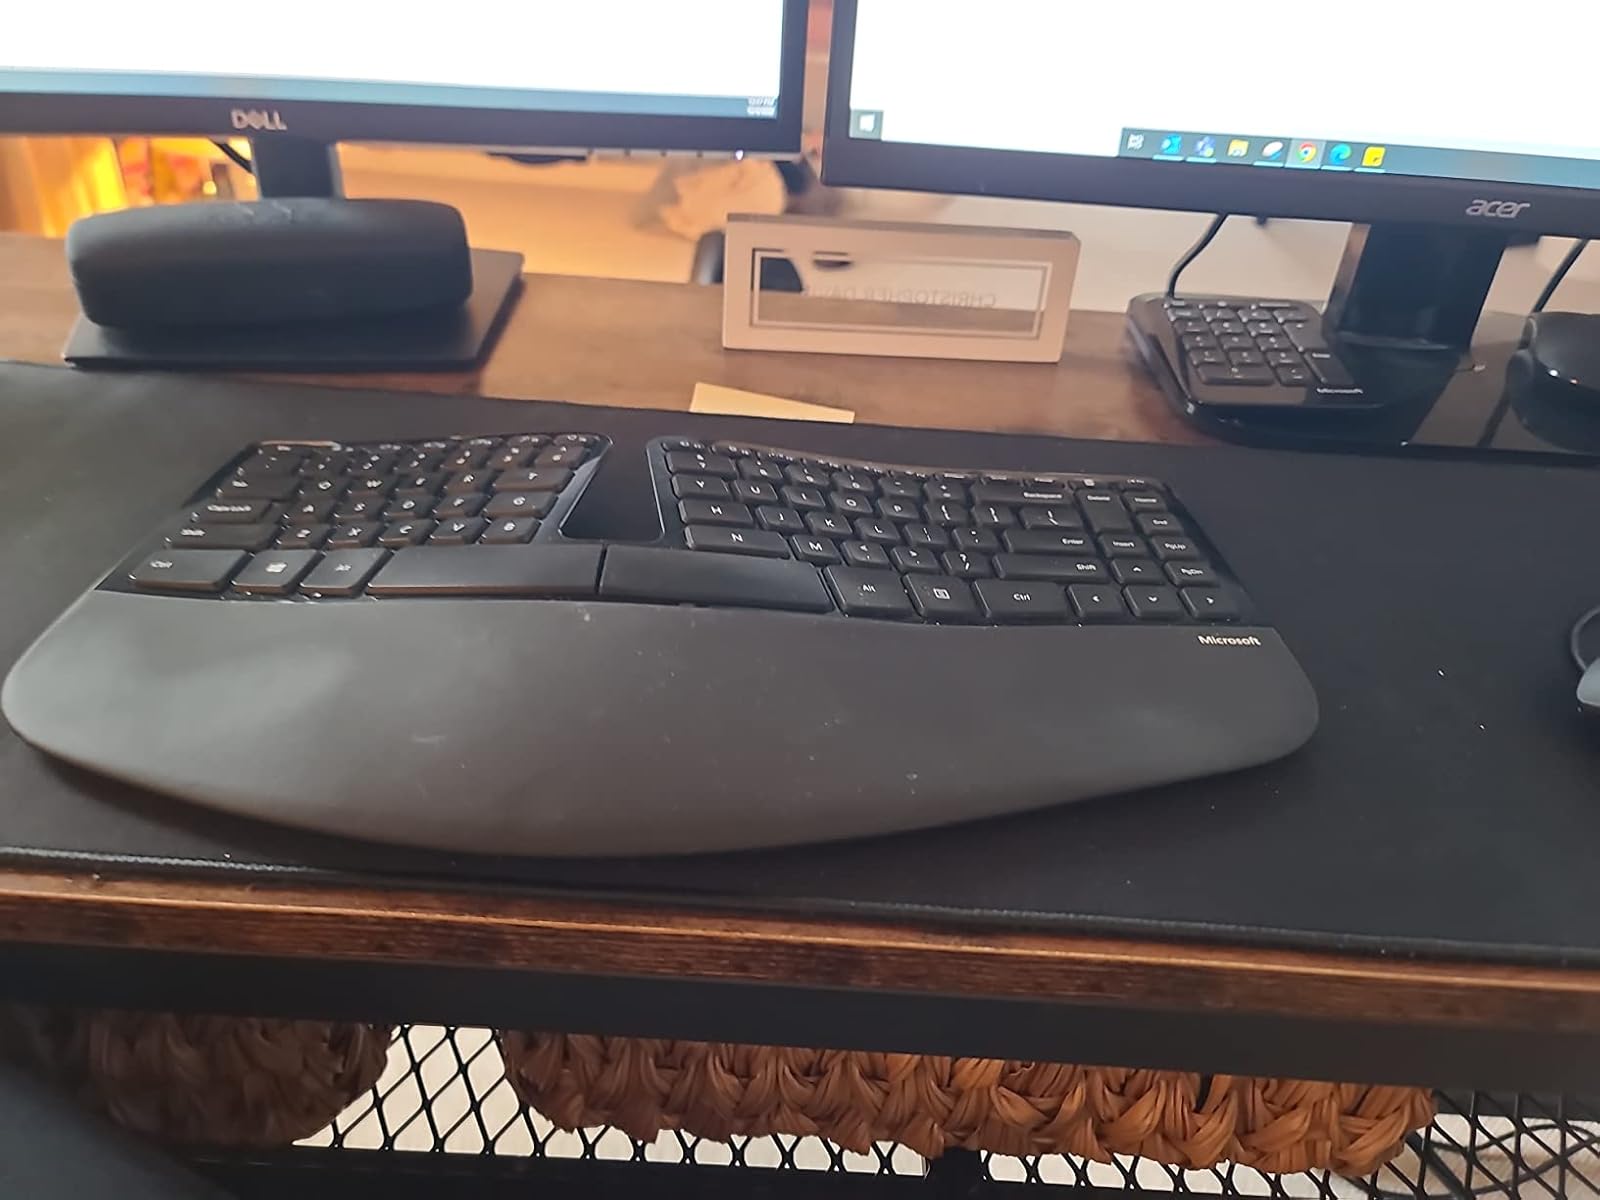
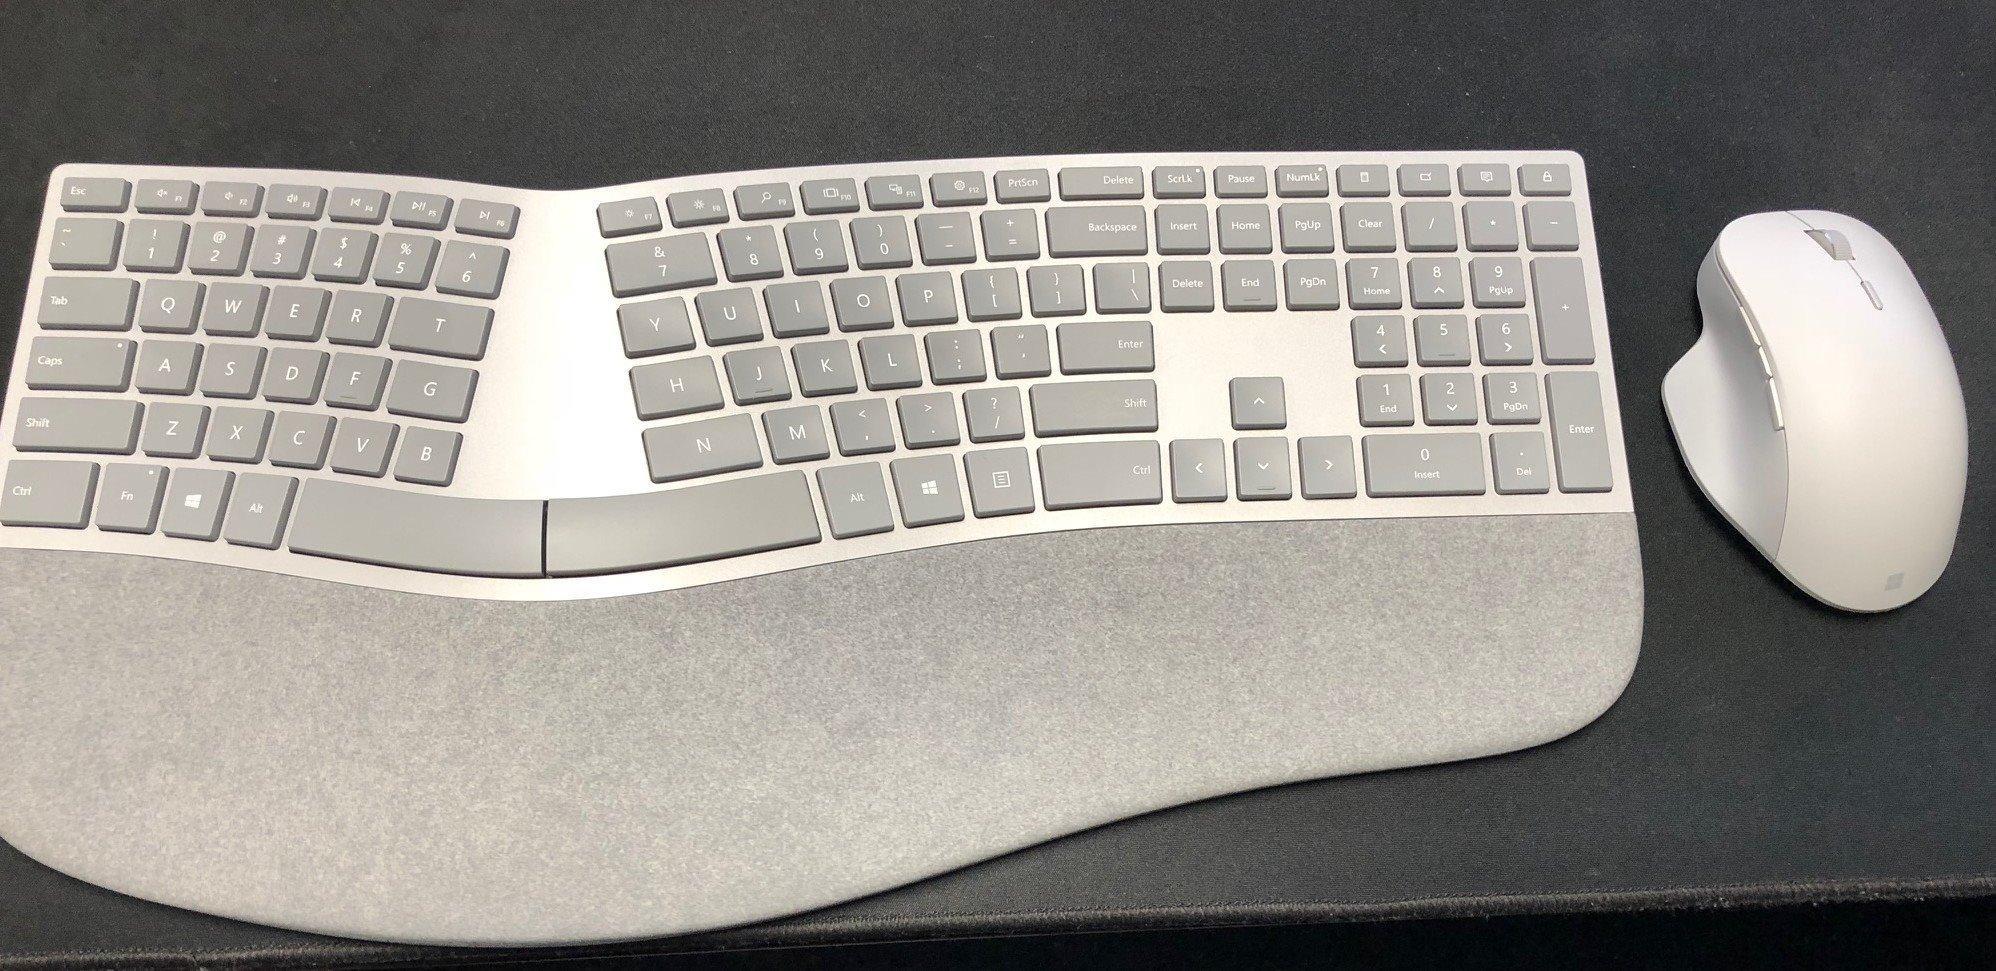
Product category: keyboard
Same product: no